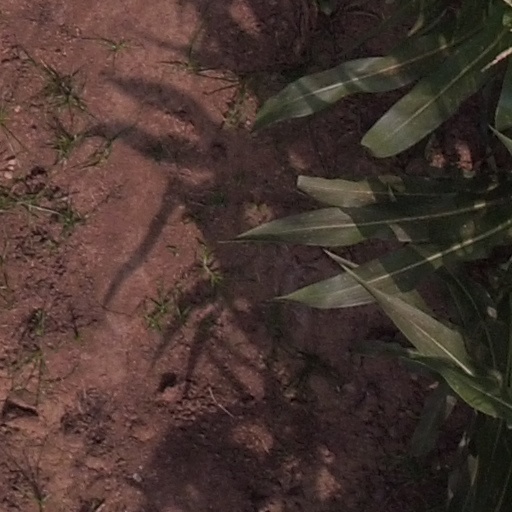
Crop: maize; corn